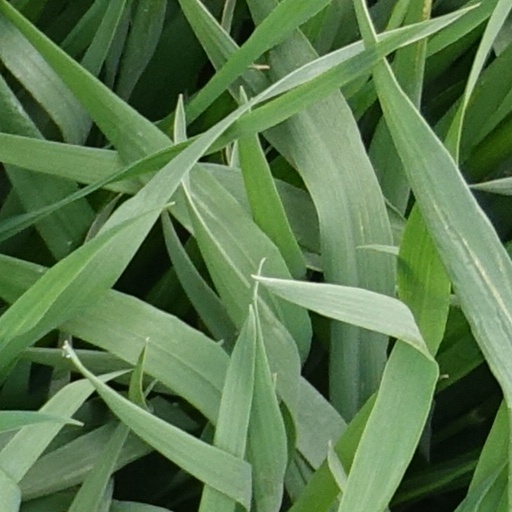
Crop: wheat